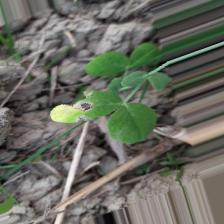
Label: Ascochyta blight